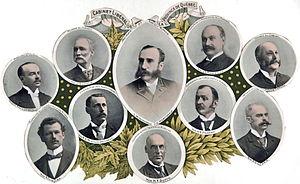
Gouvernement de Félix-Gabriel Marchand (Québec) en 1897
Le mandat du gouvernement de Félix-Gabriel Marchand, devenu premier ministre du Québec à la suite de la victoire du Parti libéral aux élections générales du 11 mai 1897, s'étendit du 24 mai 1897 au 25 septembre 1900, date de sa mort.